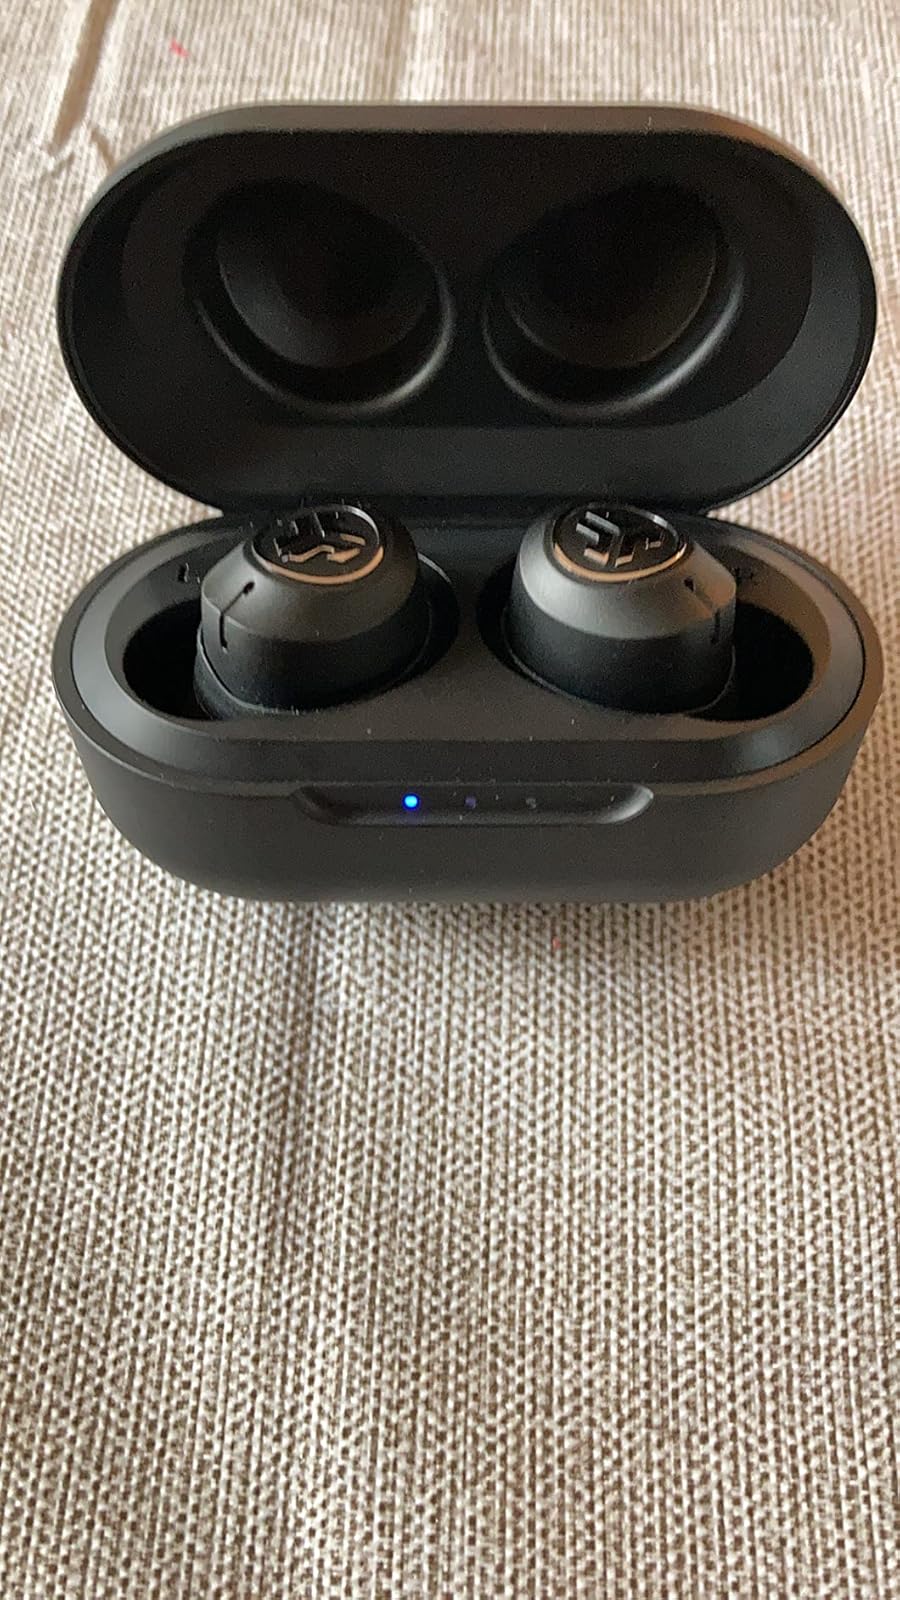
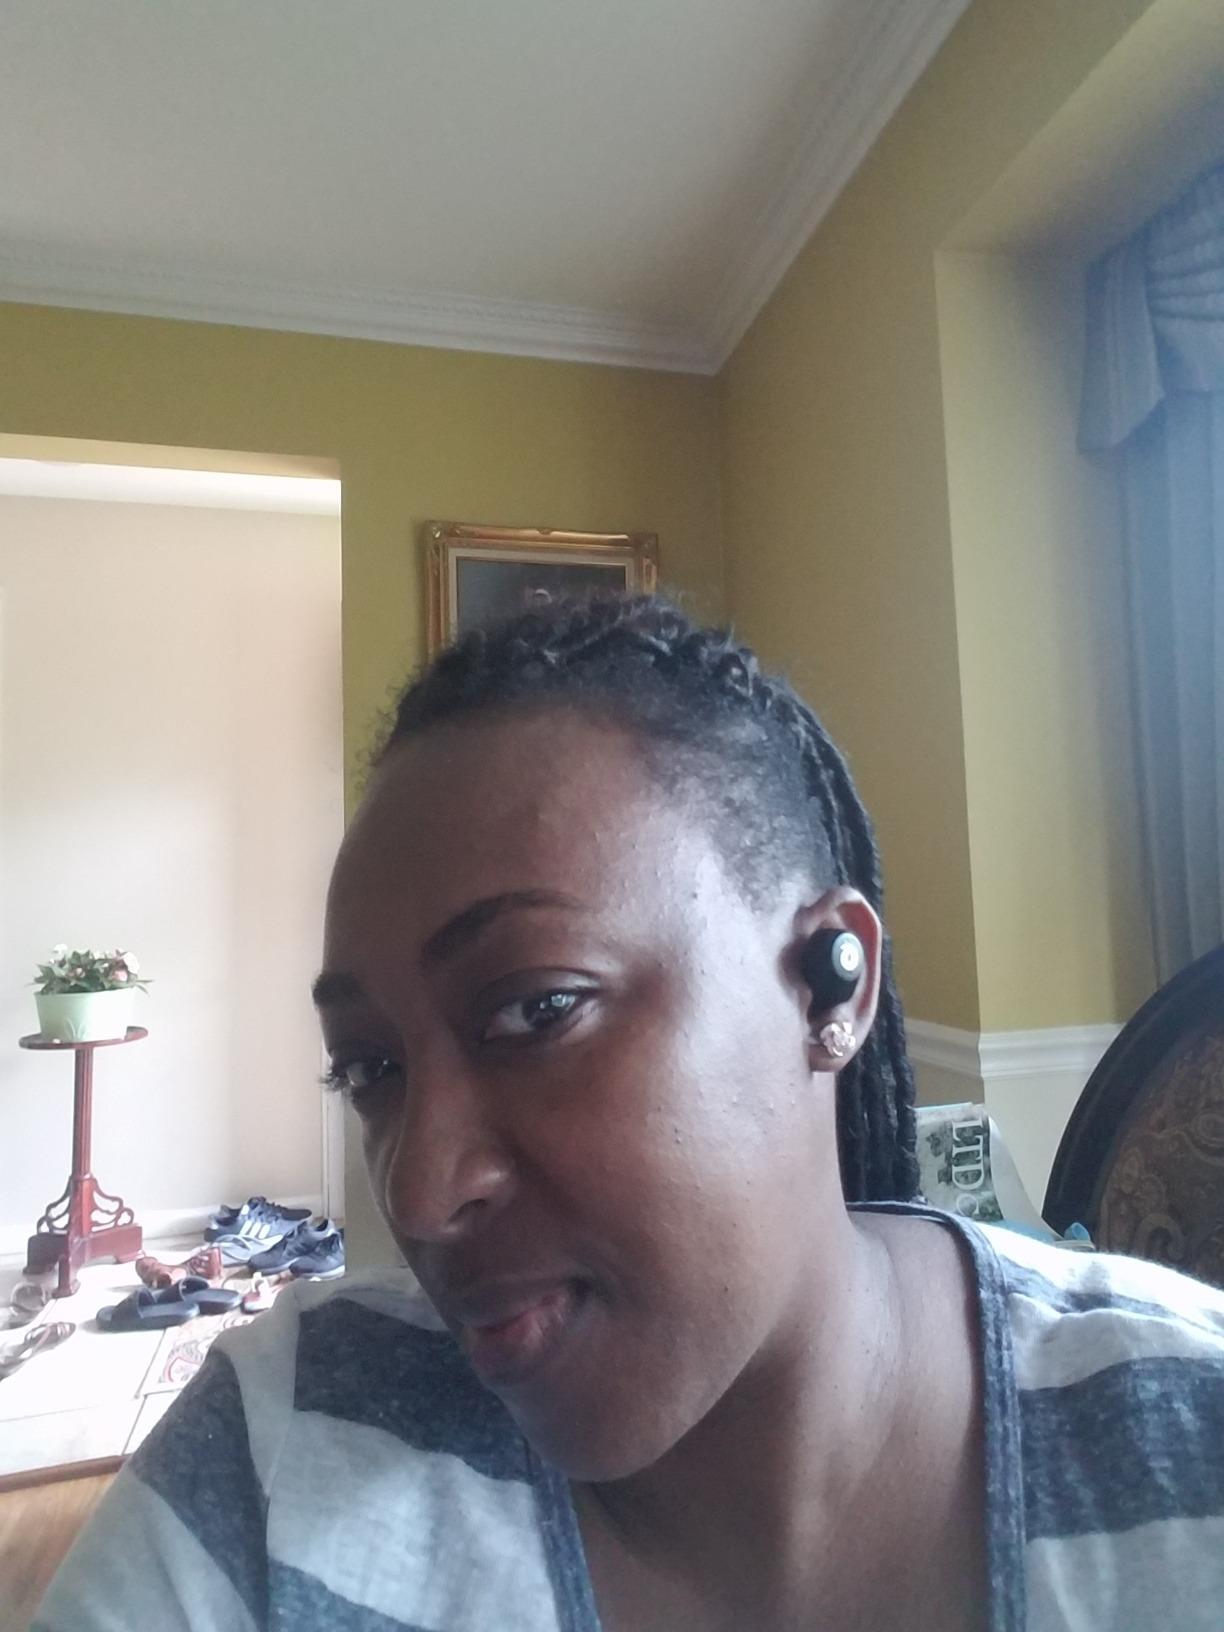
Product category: earbuds
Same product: no